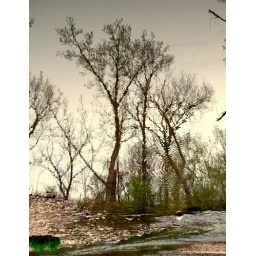
tree reflecton in water